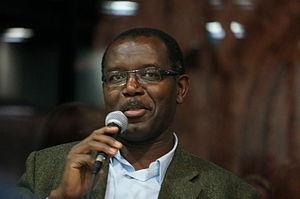
Louis-Philippe Dalembert parlant de poésie.
La littérature haïtienne et la vie politique ont toujours été fortement imbriquées, à tous les stades de l'histoire d'Haïti. Les intellectuels haïtiens se sont tournés, successivement ou simultanément vers la France, l'Angleterre, l'Amérique, et puisent aux sources des traditions africaines. Dans le même temps, l'histoire d'Haïti a toujours été un matériau riche d'inspiration pour la création littéraire, avec ses héros, ses soulèvements, ses cruautés et ses rites.
Louis-Philippe Dalembert est un écrivain d'expression française et créole.